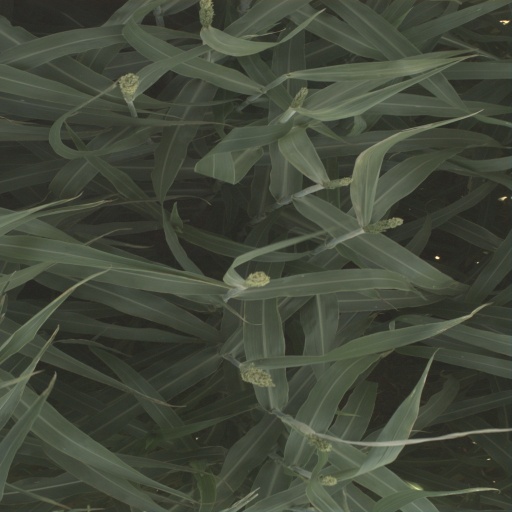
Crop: sorghum